Battle of Karameh

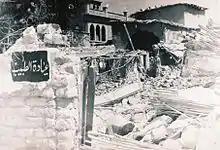
The ruins of Karameh following the battle

The relatively high casualties were a considerable surprise for the Israeli military and was stunning to the Israeli public. Although the Palestinians were not victorious on their own, King Hussein let the Palestinians take credit. However, the battle of Karameh provided Fatah with a propaganda boost. The chief of bureau of the then Israeli Foreign ministry Gideon Rafael later said that "The operation gave an enormous lift to Yasser Arafat's Fatah organization and irrevocably implanted the Palestine problem onto the international agenda, no longer as a humanitarian issue of homeless refugees, but as a claim to Palestinian statehood". Uzi Narkiss, who commanded the operation, resigned as chief of the Central Command for a position in the Jewish Agency shortly after the battle.